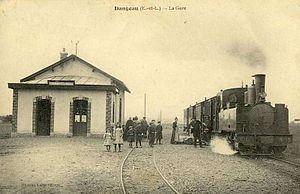
La gare de Dangeau (Tramways d'Eure et Loir). Locomotive n°18 nom ""Dangeau"" (Corpet Louvet n°1085 de 1907)."
Dangeau est une ancienne commune française située dans le département d'Eure-et-Loir en région Centre-Val de Loire : le 1ᵉʳ janvier 2018, l'ancienne commune de Dangeau a fusionné avec Bullou et Mézières-au-Perche dans la commune nouvelle de Dangeau.
Les Tramways d'Eure-et-Loir sont un ensemble de lignes de chemin de fer à voie métrique exploitées entre 1899 et 1937. Ce réseau d'intérêt local long de 210 km devait permettre le désenclavement de certaines localités à l'écart des lignes à voie normale des compagnies de l'Ouest et de l'État. Il ambitionnait aussi de fournir un service urbain dans l'agglomération chartraine. Concédé au groupe Verney dans un premier temps, le réseau sera confié en 1929 à la Société générale des transports départementaux avant de disparaître en 1937.
« Corpet-Louvet » est le nom d'une société connue en particulier pour sa production de locomotives à vapeur. Les amateurs de l'histoire des chemins de fer, notamment du réseau secondaire à voie étroite, connaissent bien cette entreprise familiale qui en fait a pris successivement la forme de plusieurs entités juridiques, jalonnant pendant près d'une centaine d'années son activité de constructeur ferroviaire. Cette période débute dans la deuxième moitié du XIXᵉ siècle et se poursuit pendant toute la première moitié du XXᵉ siècle, la fin de la production ferroviaire se situant en 1952.